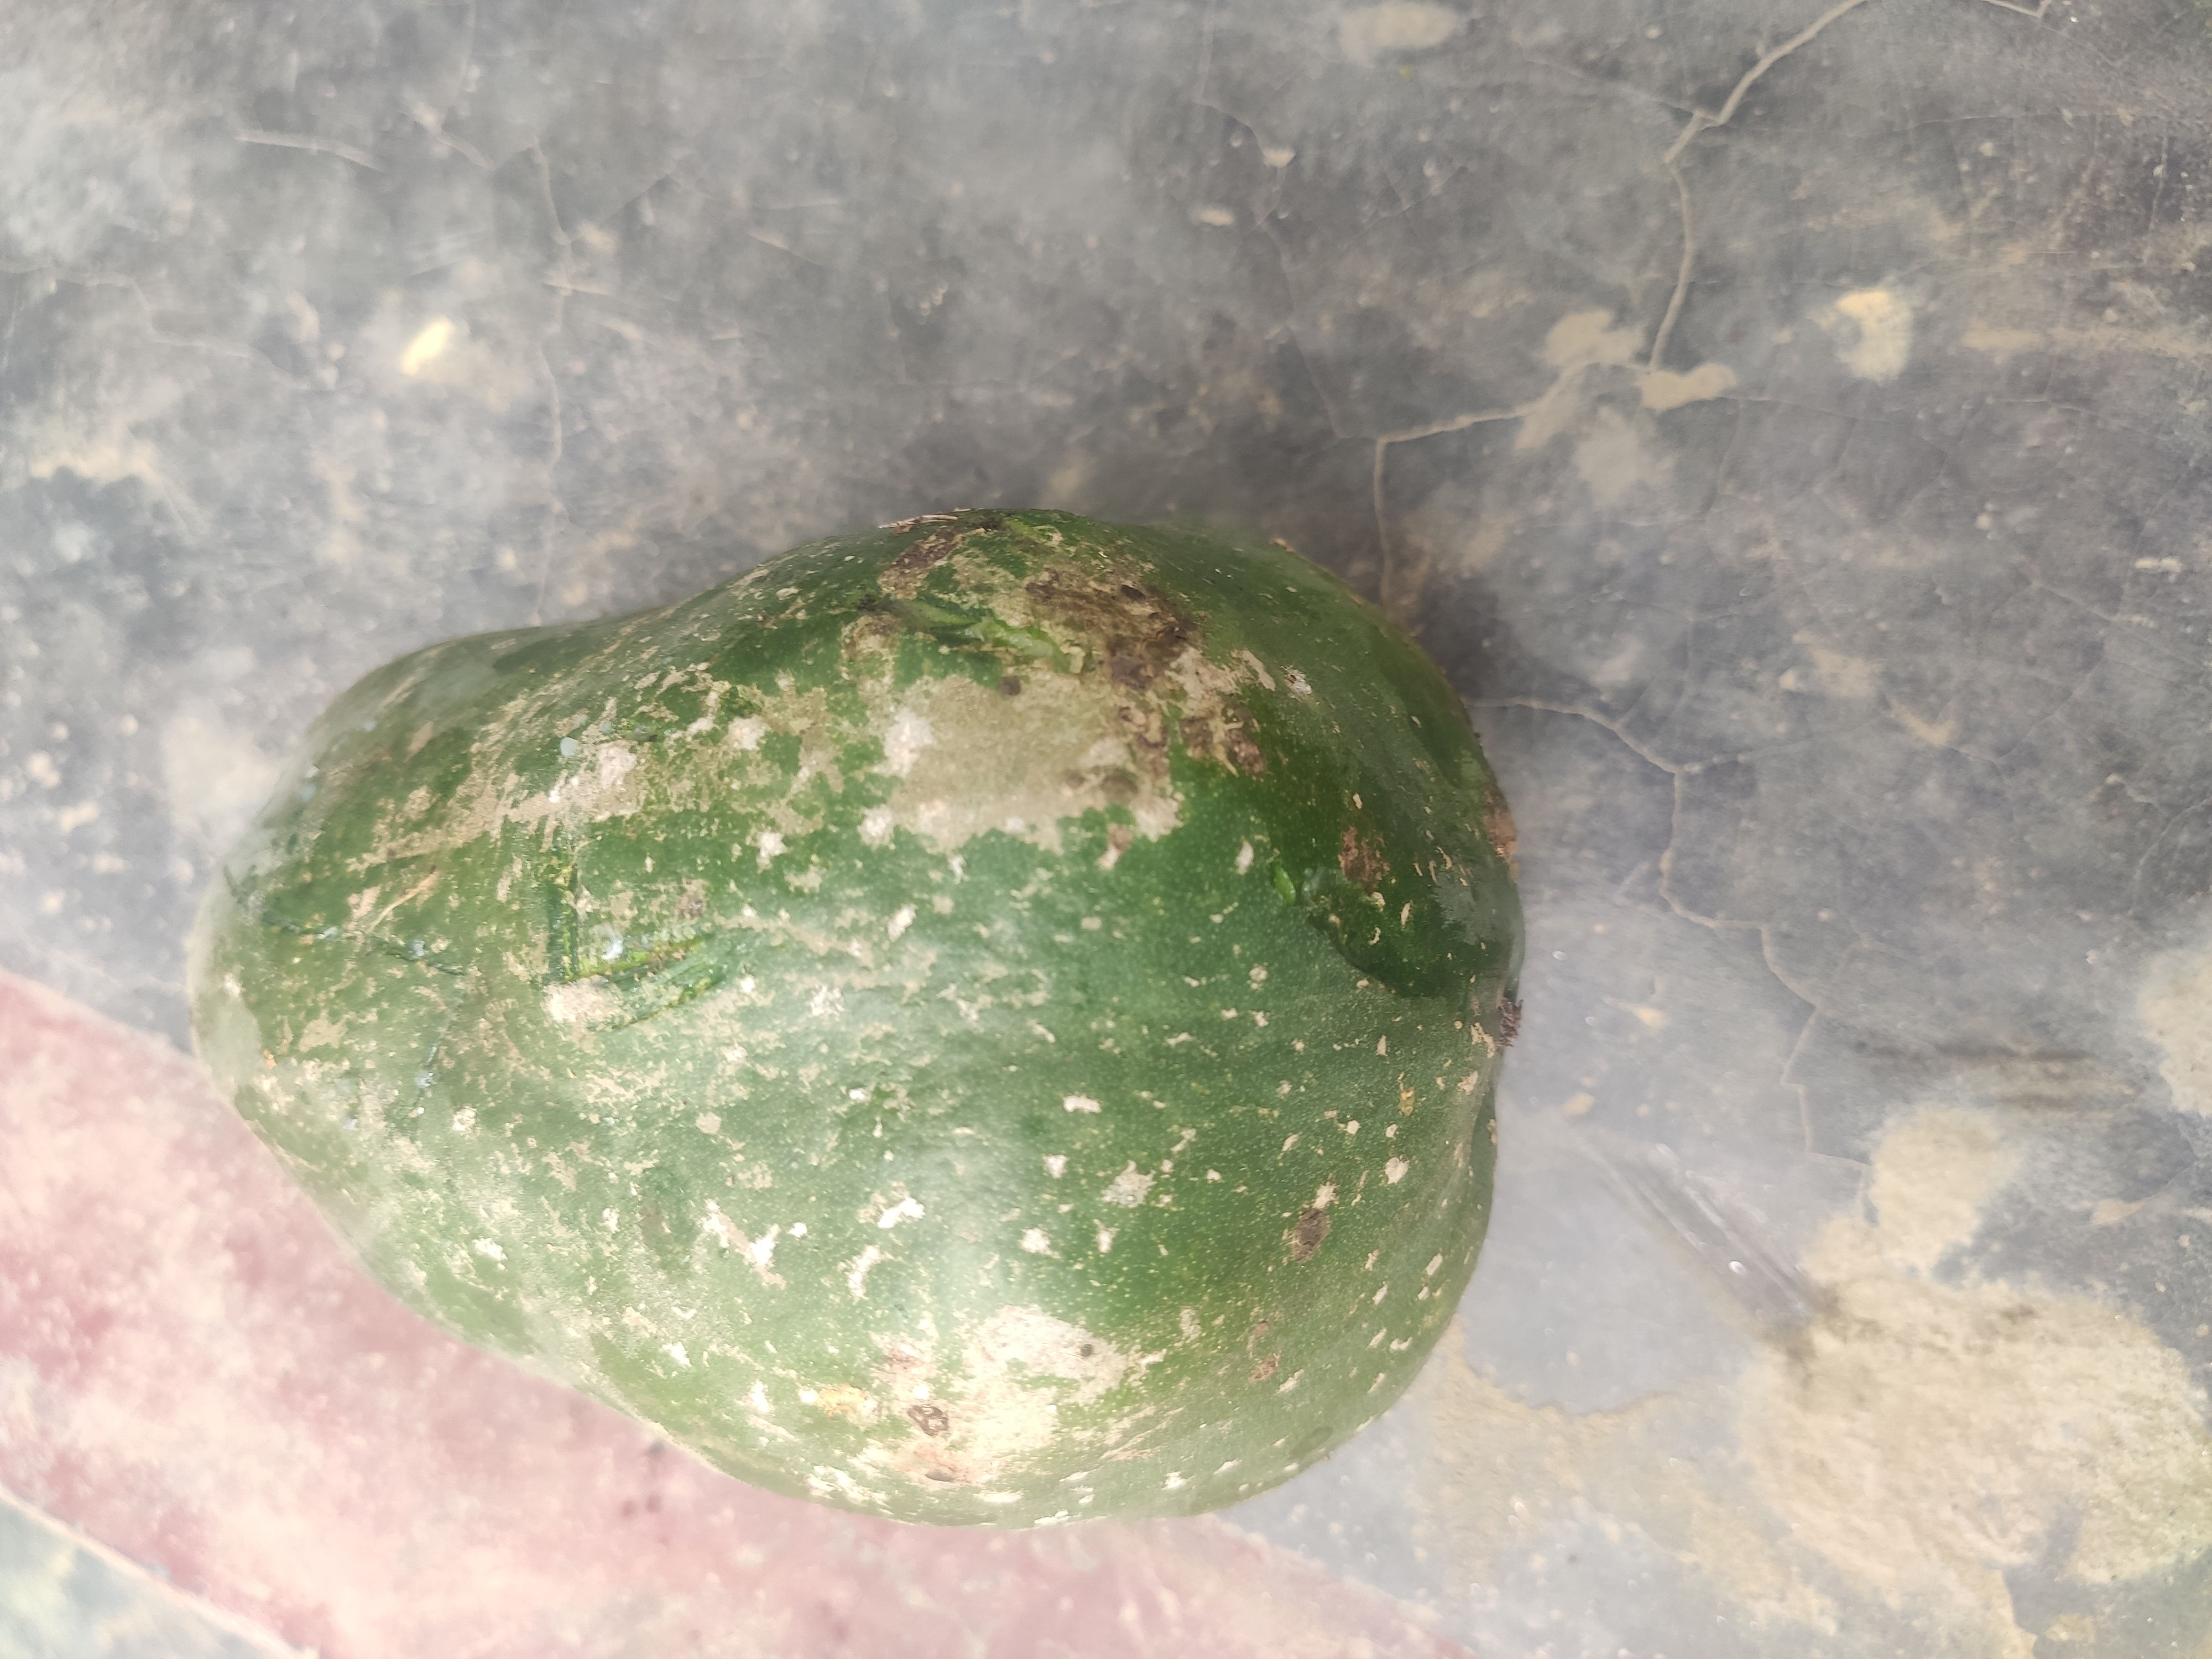
Fruit: papayas
Grade: 2nd-grade